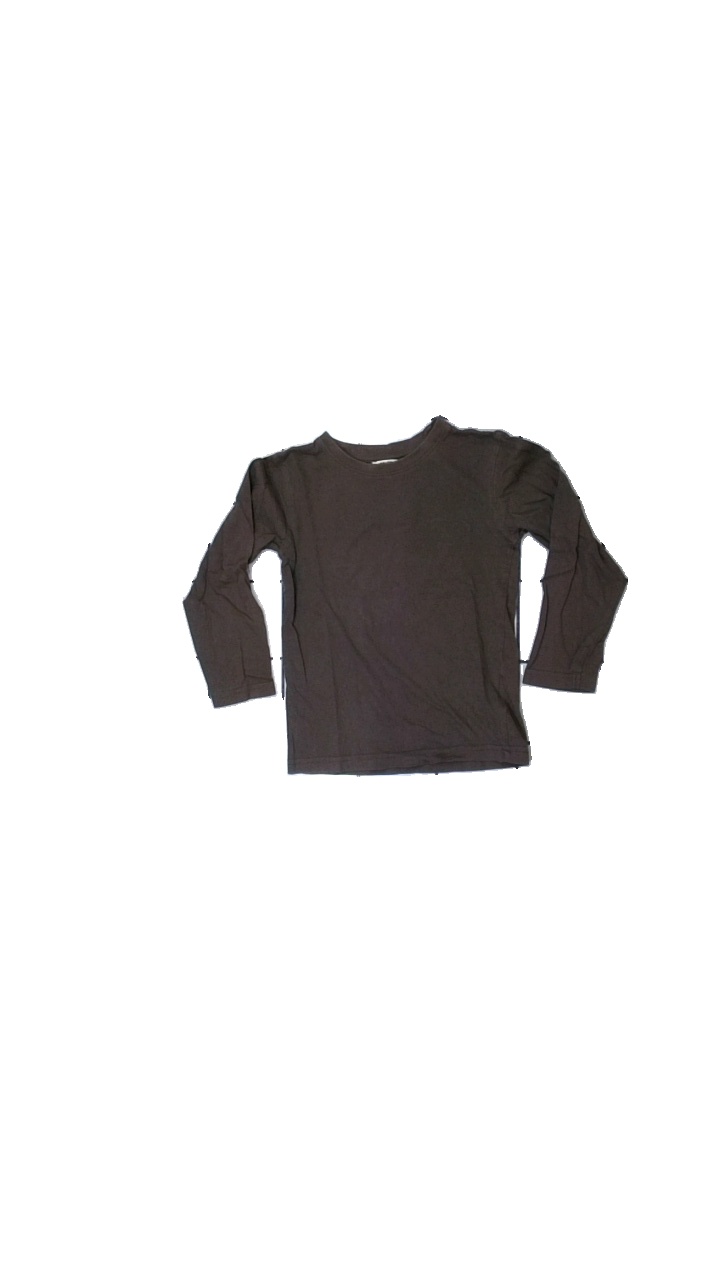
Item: Top (Children)
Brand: Varför Därför
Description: Brown top from Varför Därför, size 110/116. Fabric okay but color and seams are poor.
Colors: Brown
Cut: C-collar, Regular
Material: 100% cott
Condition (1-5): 2
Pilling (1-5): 5
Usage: Recycle
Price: <50